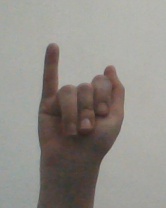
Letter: meem